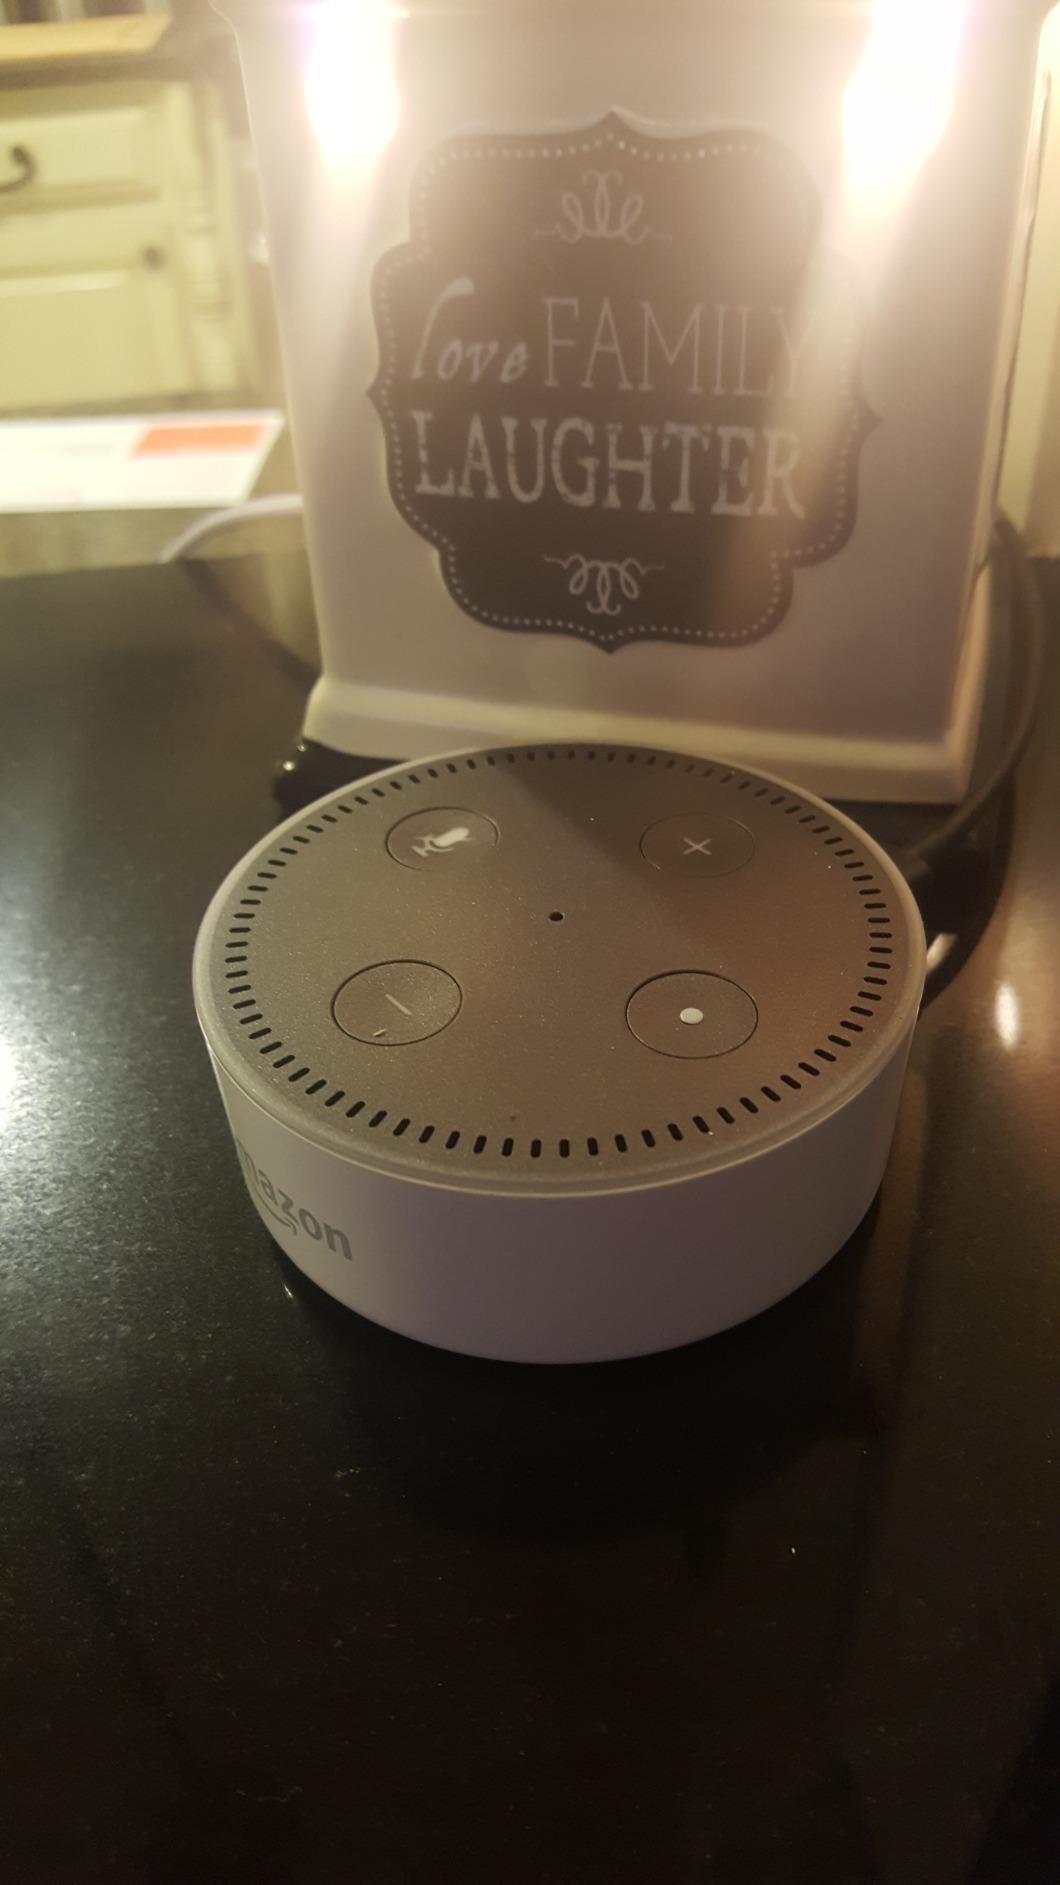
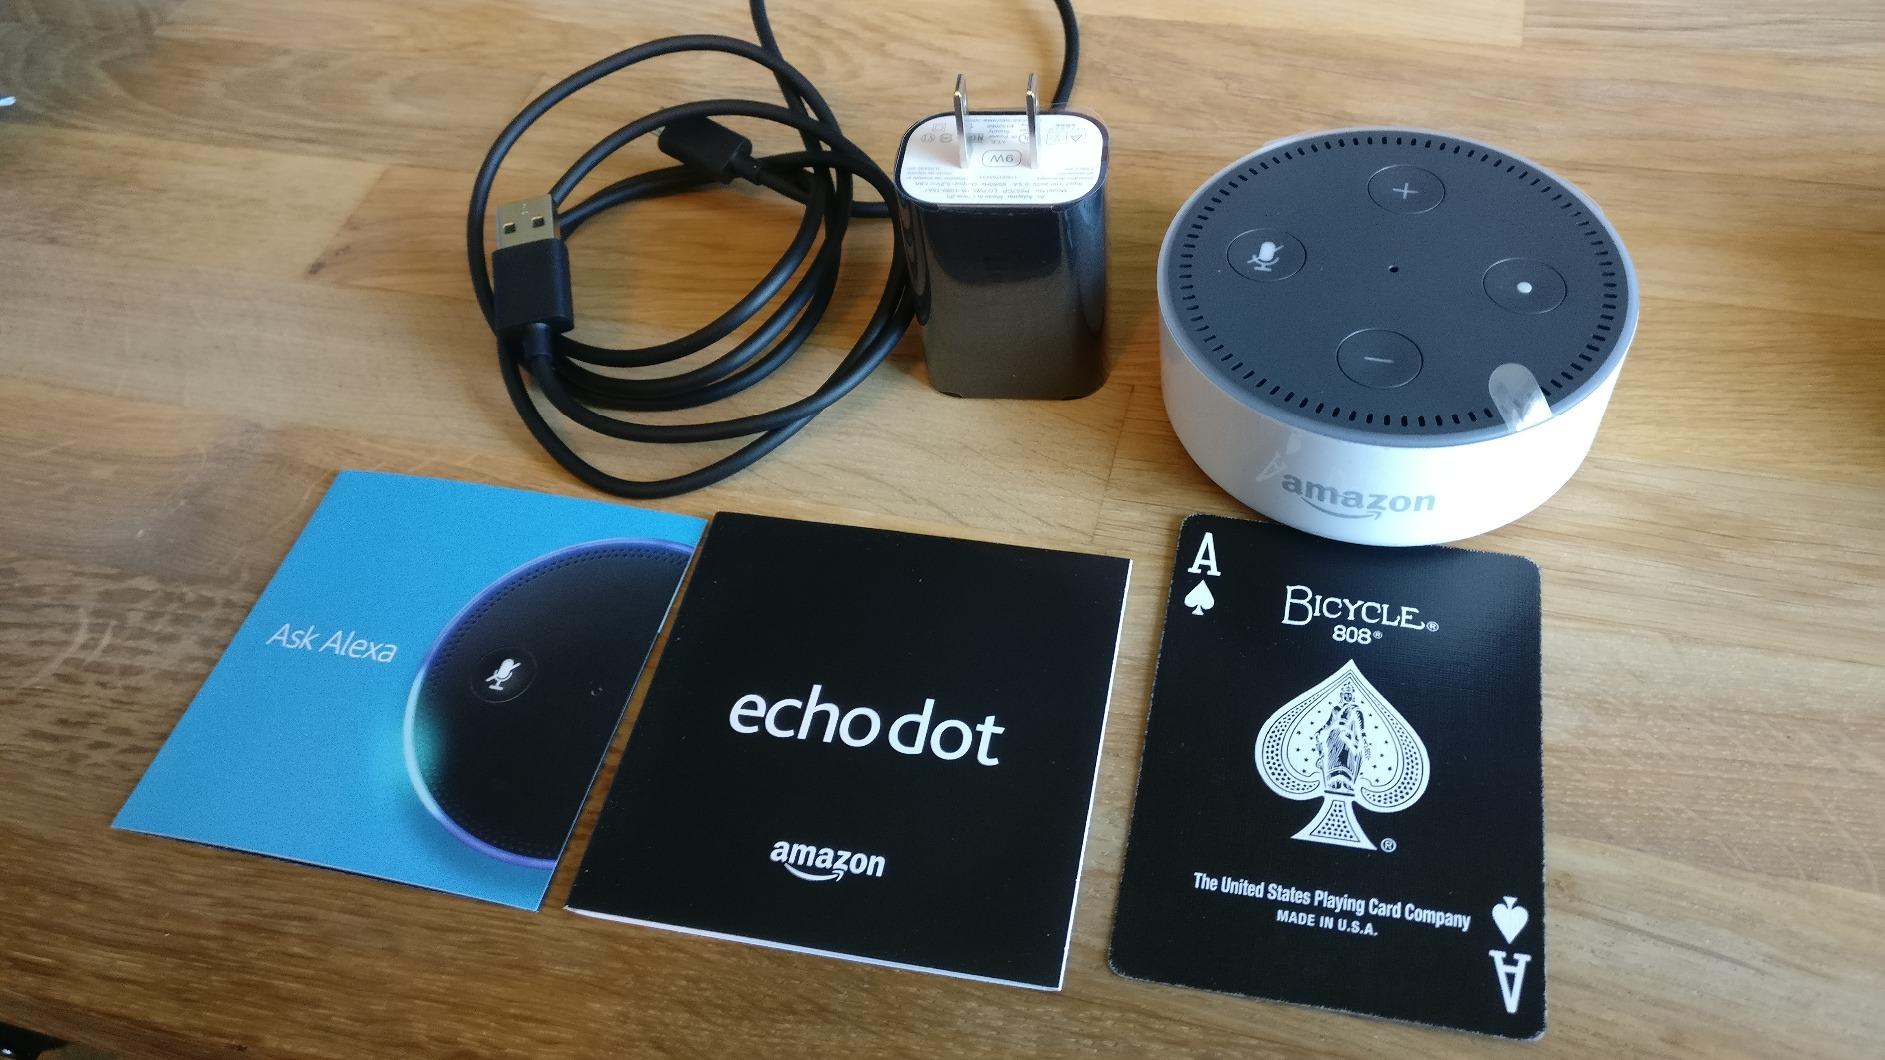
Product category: speaker
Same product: yes